Capillary electrochromatography

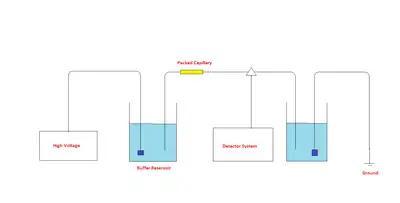
Mechanism of capillary electrochromatography

In chemical analysis, capillary electrochromatography (CEC) is a chromatographic technique in which the mobile phase is driven through the chromatographic bed by electro-osmosis. Capillary electrochromatography is a combination of two analytical techniques, high-performance liquid chromatography and capillary electrophoresis. Capillary electrophoresis aims to separate analytes on the basis of their mass-to-charge ratio by passing a high voltage across ends of a capillary tube, which is filled with the analyte. High-performance liquid chromatography separates analytes by passing them, under high pressure, through a column filled with stationary phase. The interactions between the analytes and the stationary phase and mobile phase lead to the separation of the analytes. In capillary electrochromatography capillaries, packed with HPLC stationary phase, are subjected to a high voltage. Separation is achieved by electrophoretic migration of solutes and differential partitioning.